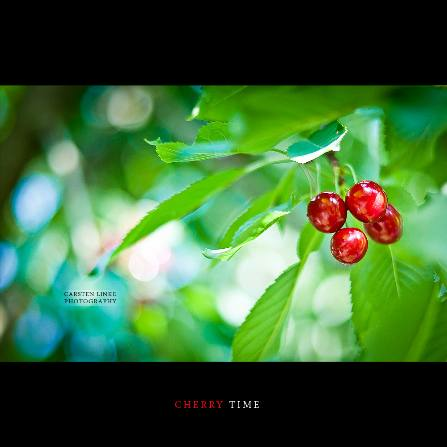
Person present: No